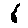
Label: 1